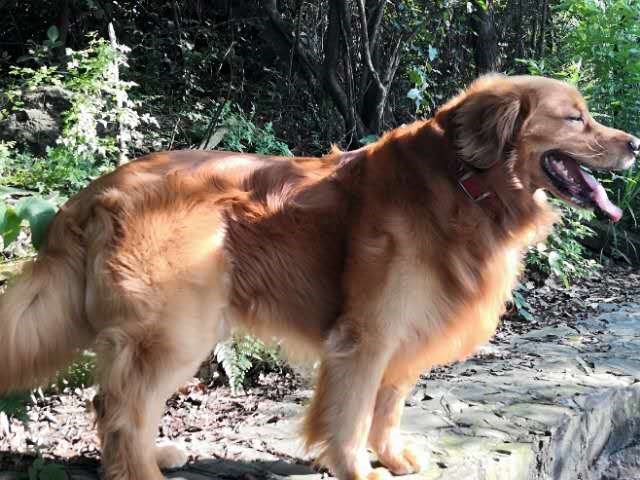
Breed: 5355-n000126-golden_retriever